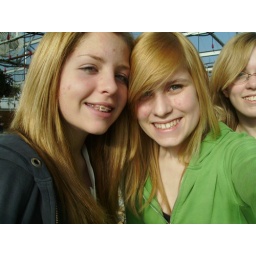
in the green house :)